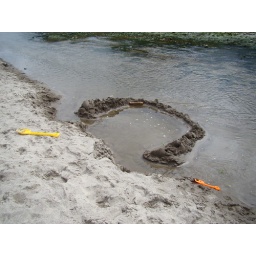
We made this little fort by dumping sand into the river and digging out the hole at low tide.